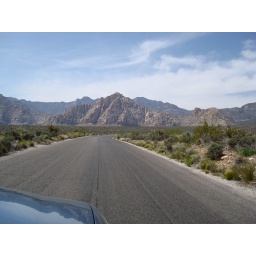
Driving in the red rock canyon park.